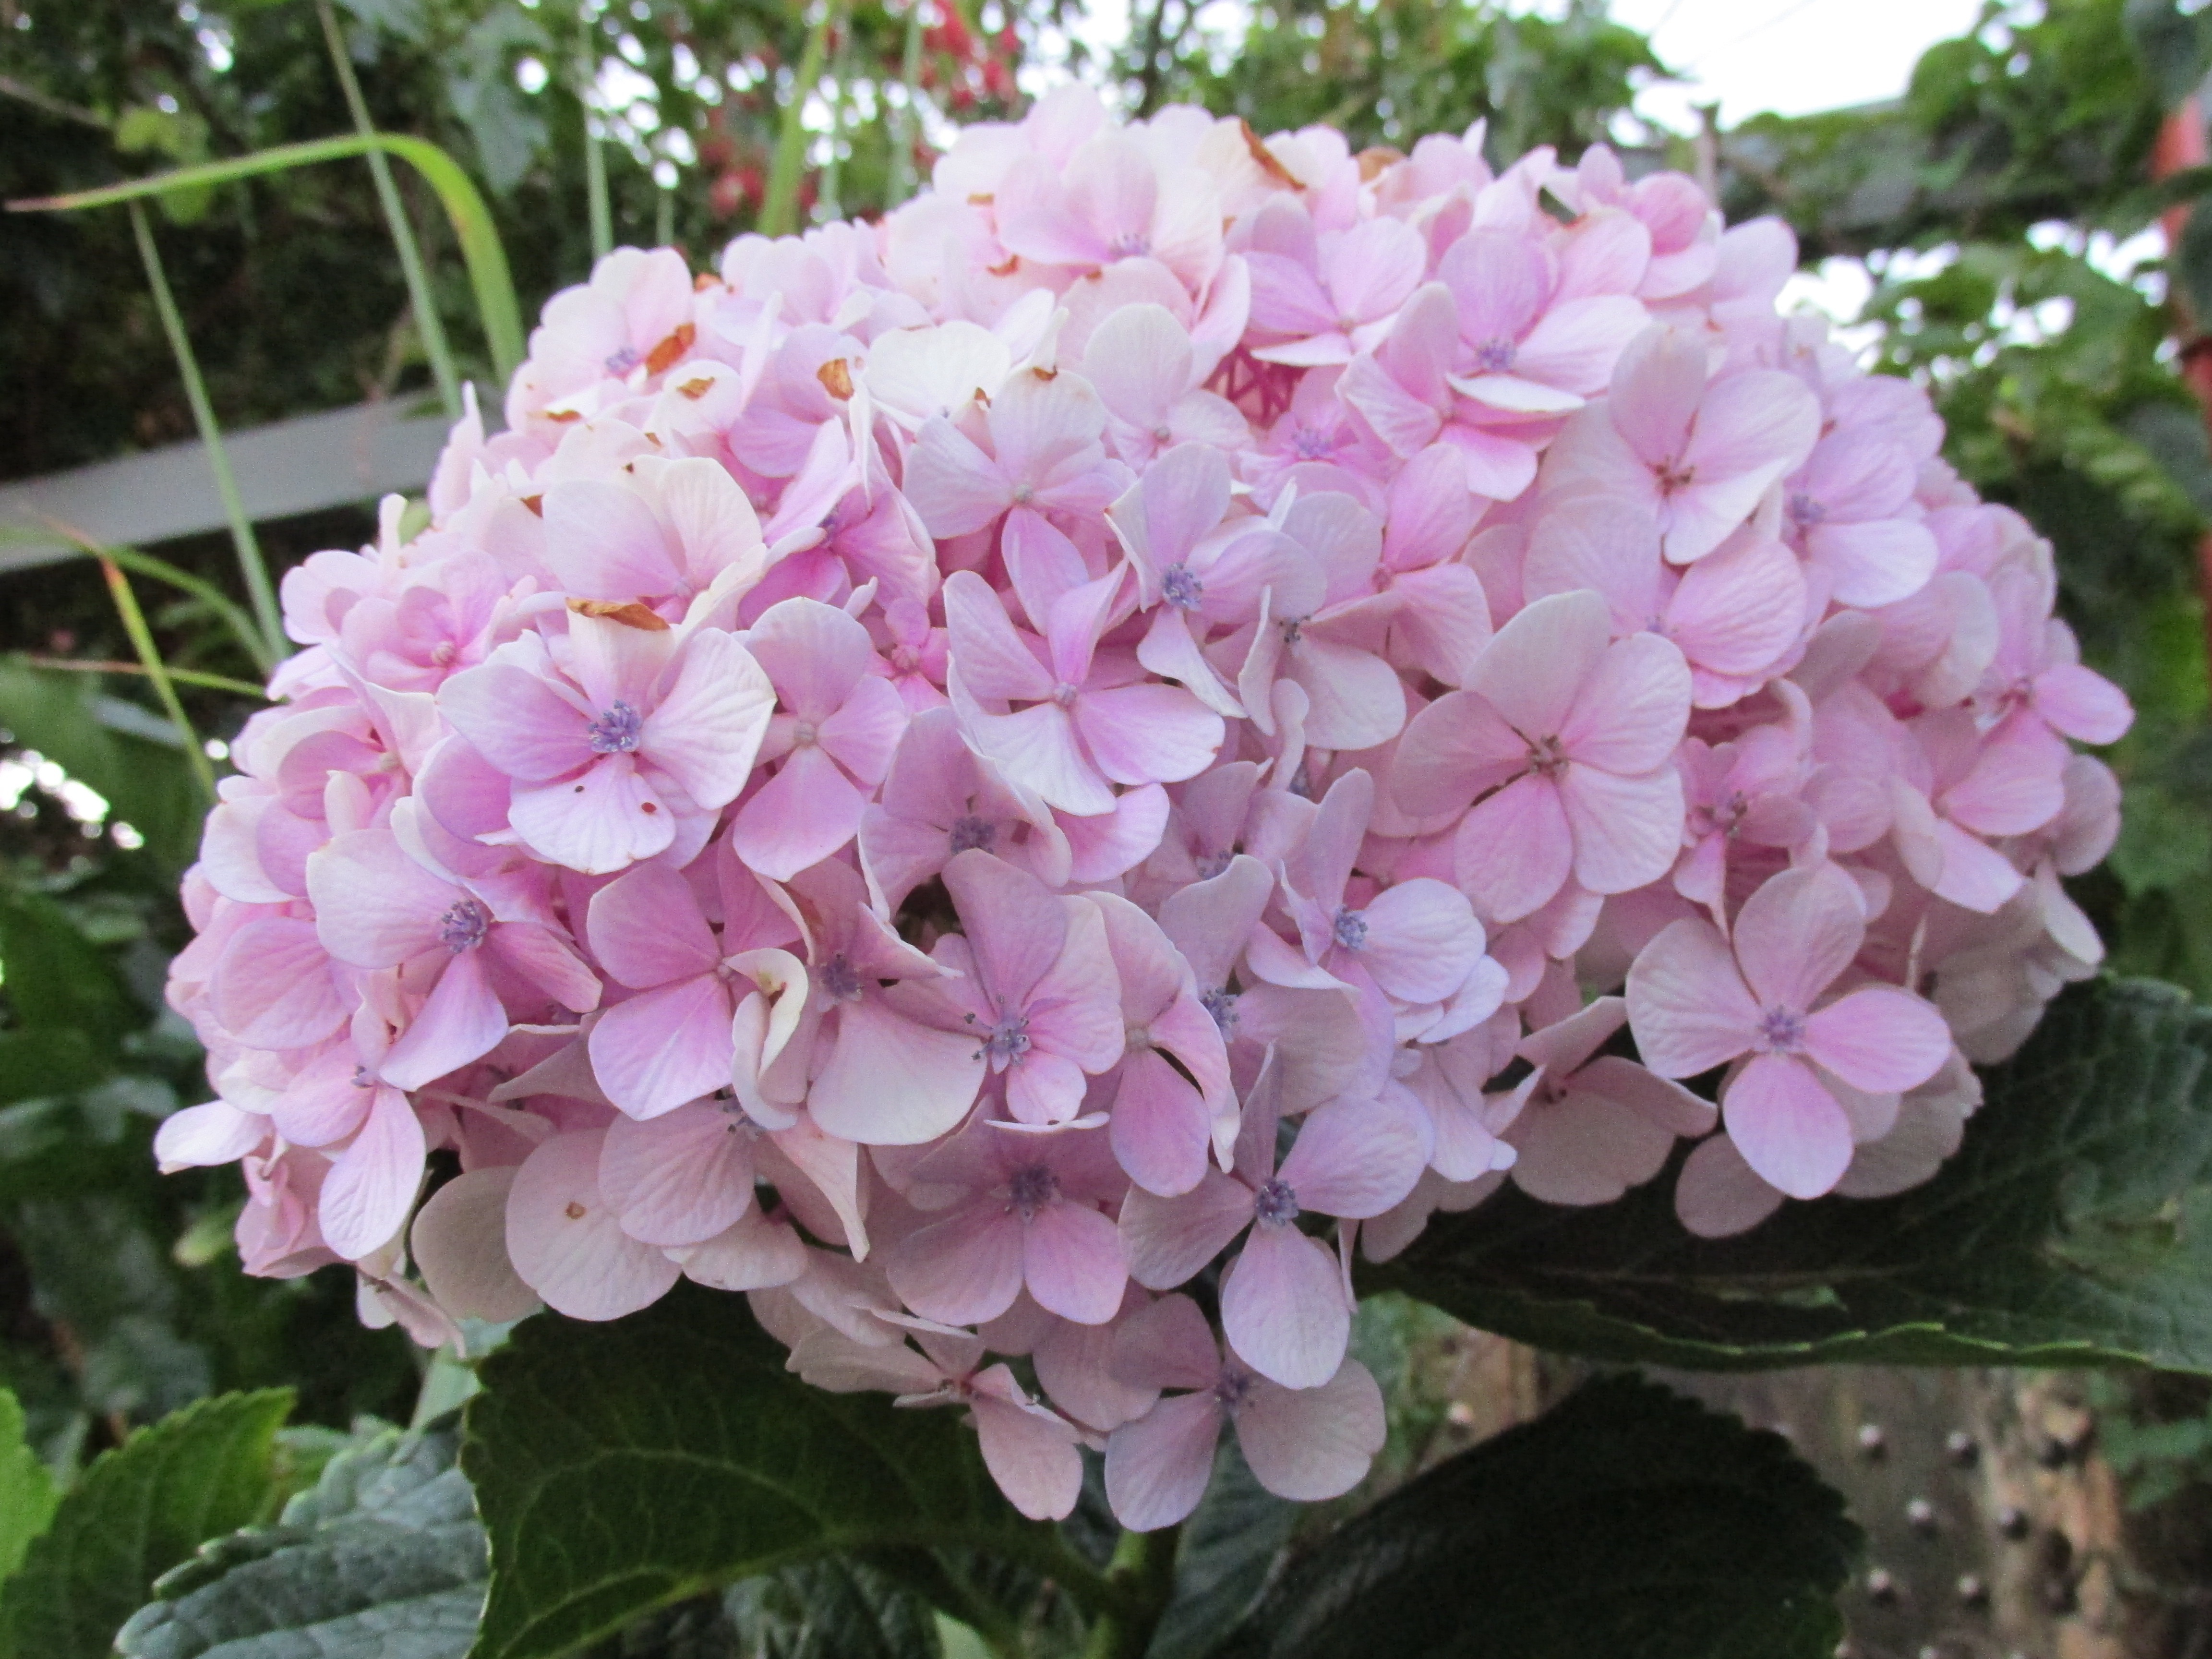
plant, flower, petal, spring, garden, hydrangea, shrub, flowering plant, hydrangeaceae, cornales, hornamental plant, lilaz, annual plant, land plant, hydrangea serrata